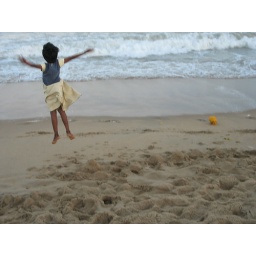
A girl jumping in joy at the Marina beach